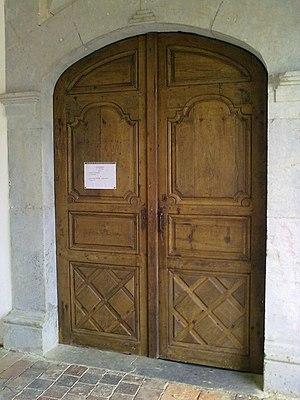
Séméacq-Blachon